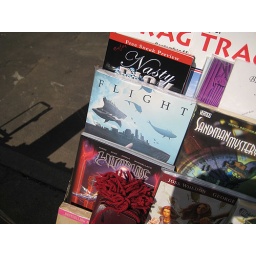
Phil spotted a bootleg copy of Flight being sold by a street vendor.